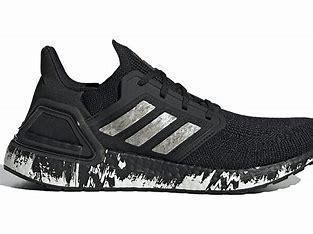
Brand: Adidas
Model: Ultra Boost 20